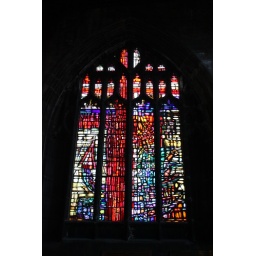
A stained glass window with a red cross in it's design. Taken in Manchester Cathedral.